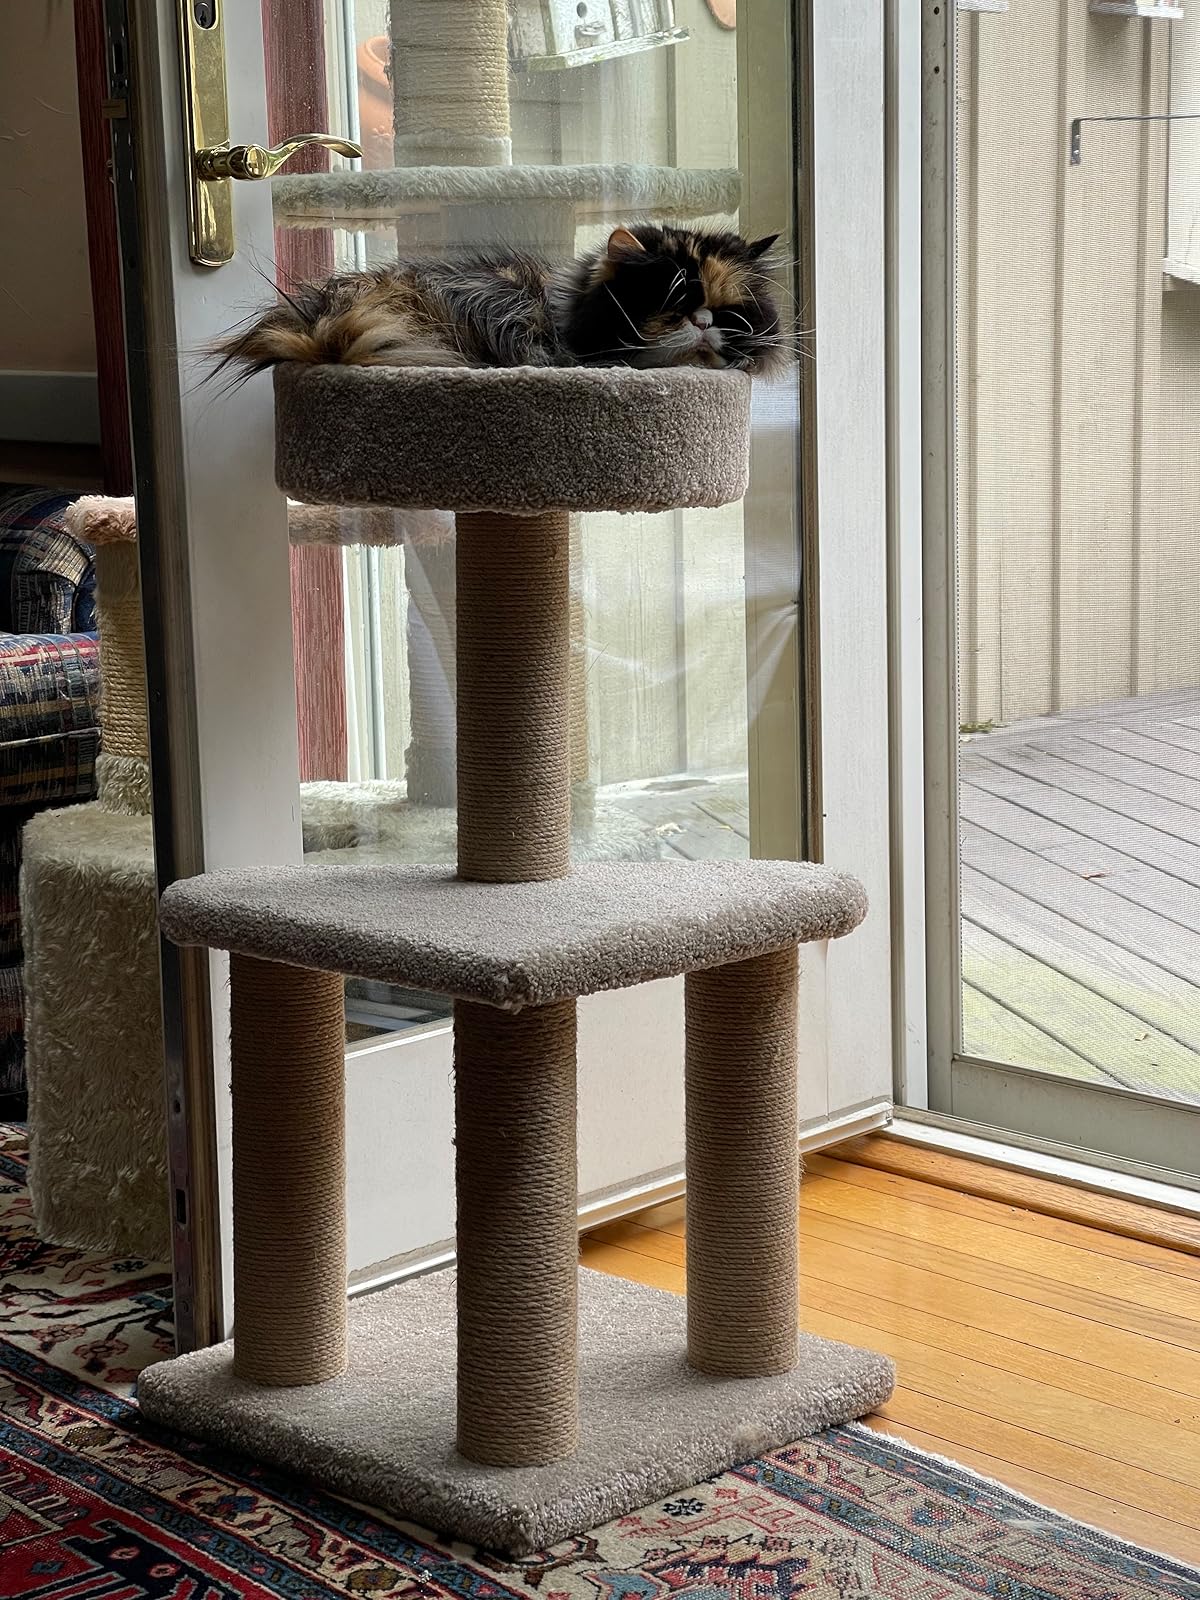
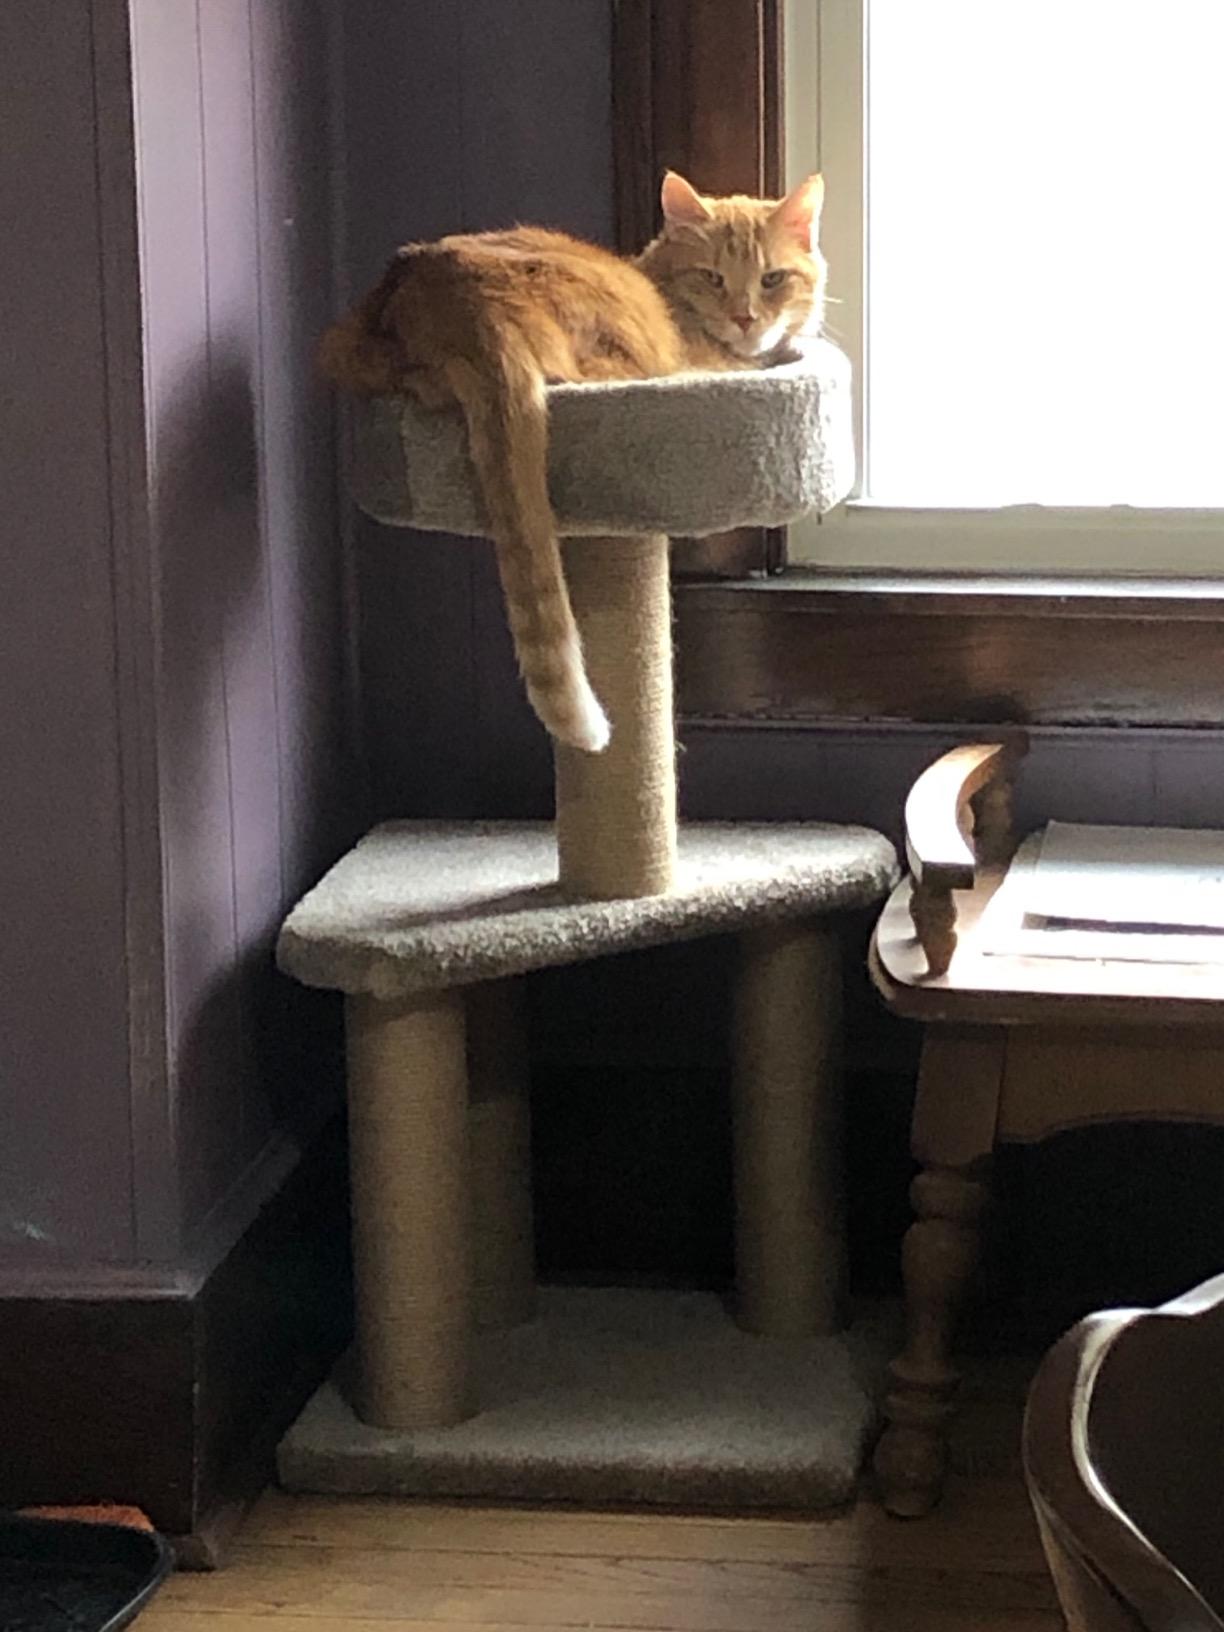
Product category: items_cat tree
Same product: yes